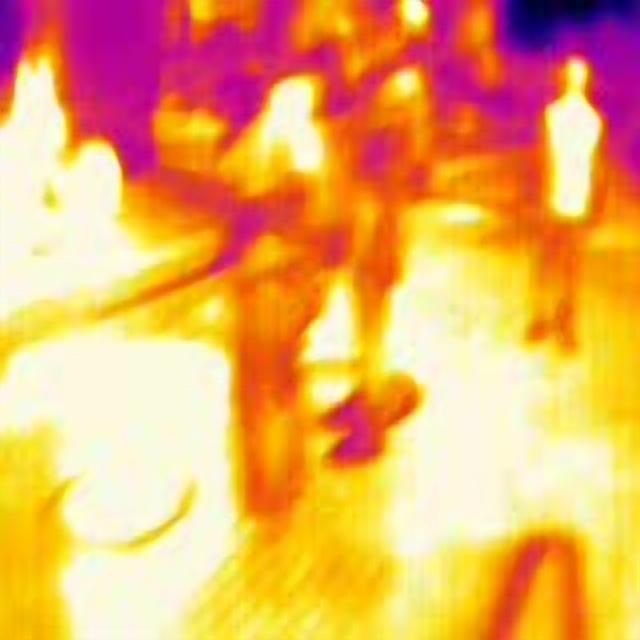
Detected objects:
label: person
label: person
label: person